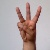
The image shows a hand gesture representing the letter 'W' in Indian Sign Language.